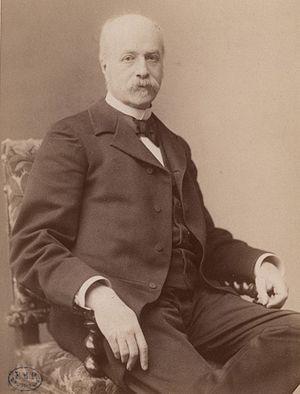
Victor André Cornil
Victor André Cornil, né le 17 juin 1837 à Cusset et mort le 13 avril 1908 à Menton, est un histologiste, anatomo-pathologiste et un homme politique français.